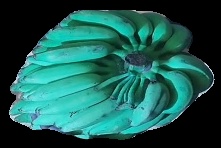
Variety: elakki-bale
Grade: grade3